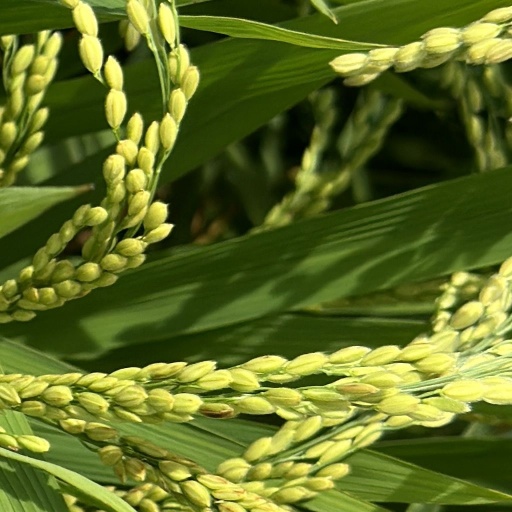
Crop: rice